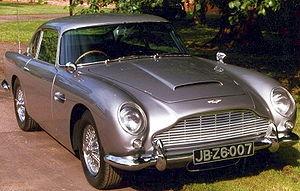
Aston Martin est un constructeur automobile britannique de voitures de luxe et de course, créée en 1913 par Lionel Martin et Robert Bamford. Basée à Gaydon, dans le Warwickshire, elle est une filiale de Prodrive depuis 2007. Le nom vient du fait que Lionel Martin avait créé une voiture qui remporta la course d'Aston Clinton en 1914.